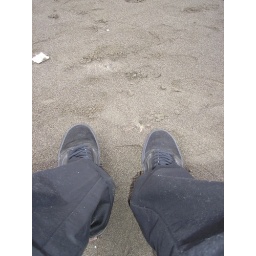
Always good to shoot yer shoes at when youre sitting under a bridge on a rainy day at a Tokyo beach.